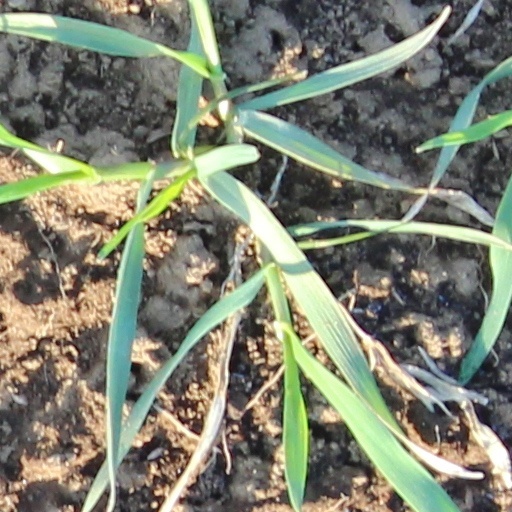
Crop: wheat